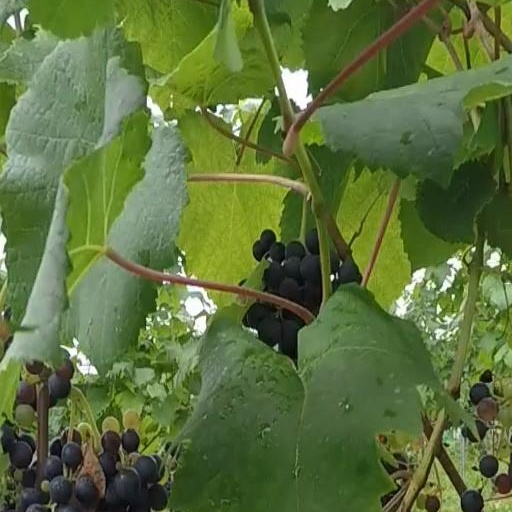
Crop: grape